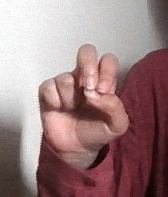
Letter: gaaf